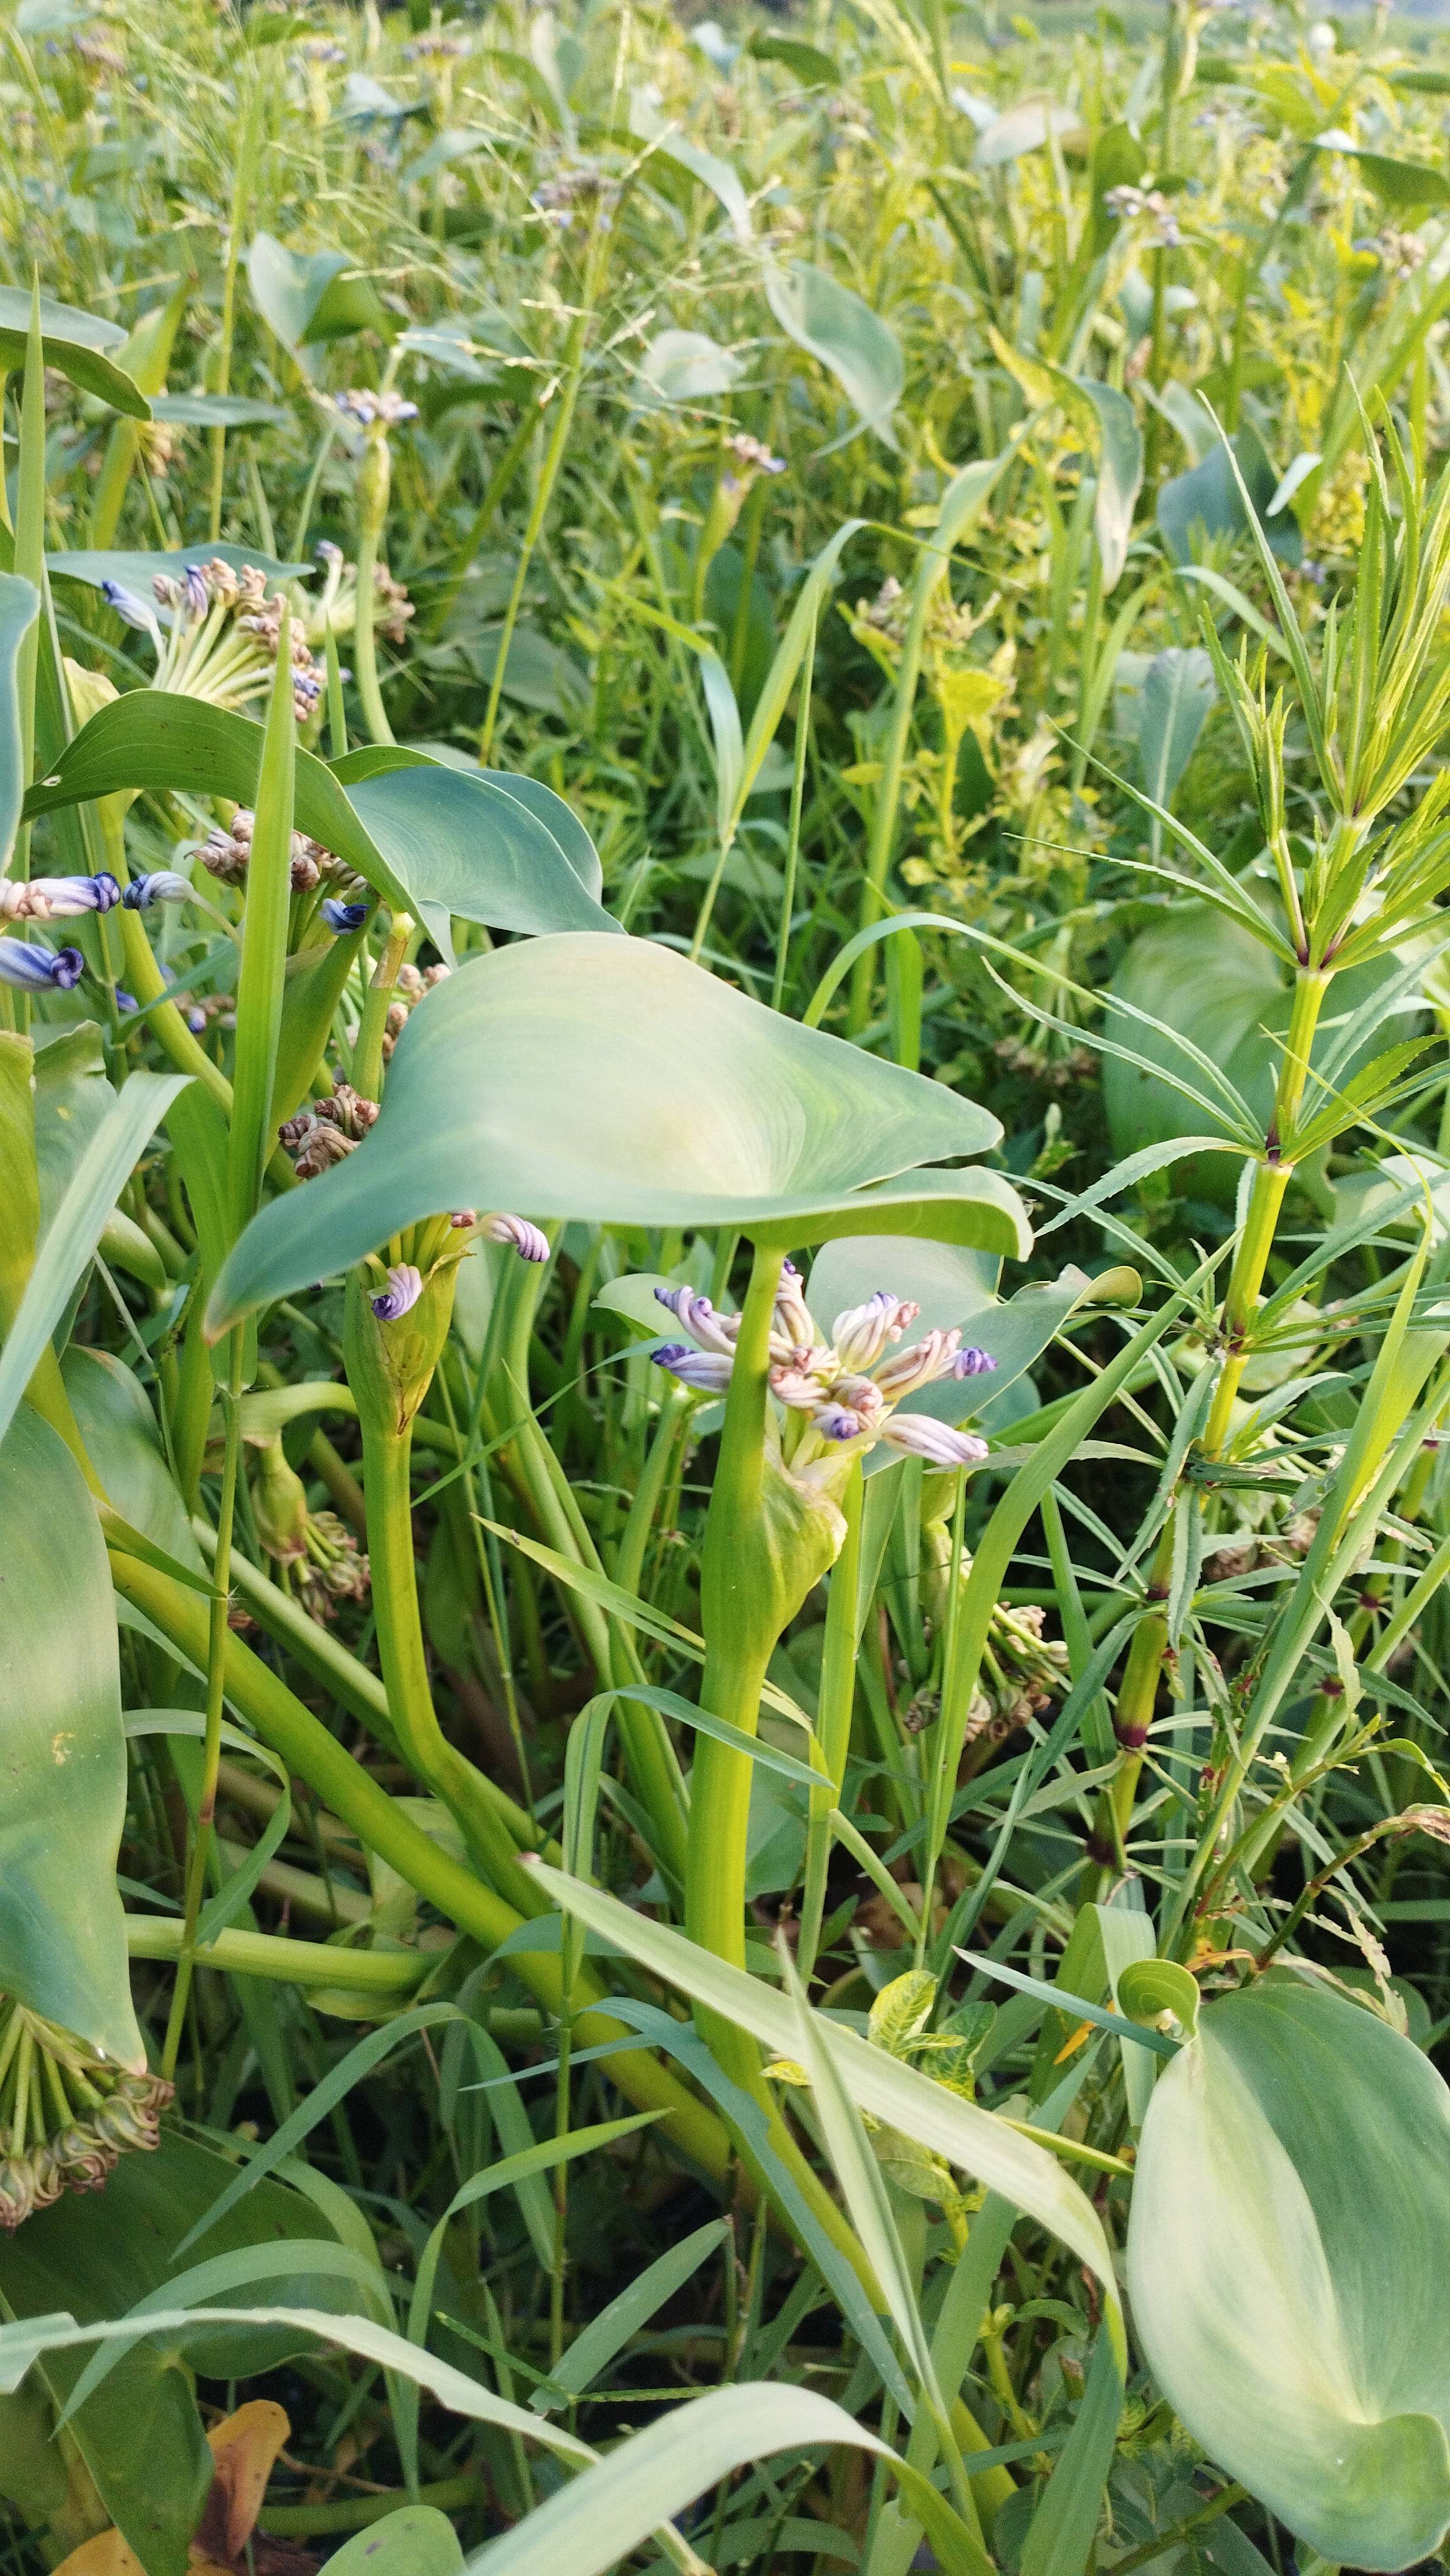
Species: Heartleaf False Pickerelweed (Monochoria korsakowii)